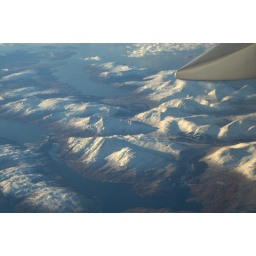
Britain in snow seen from the skies Manchester to Iceland flight ,view from the plane window